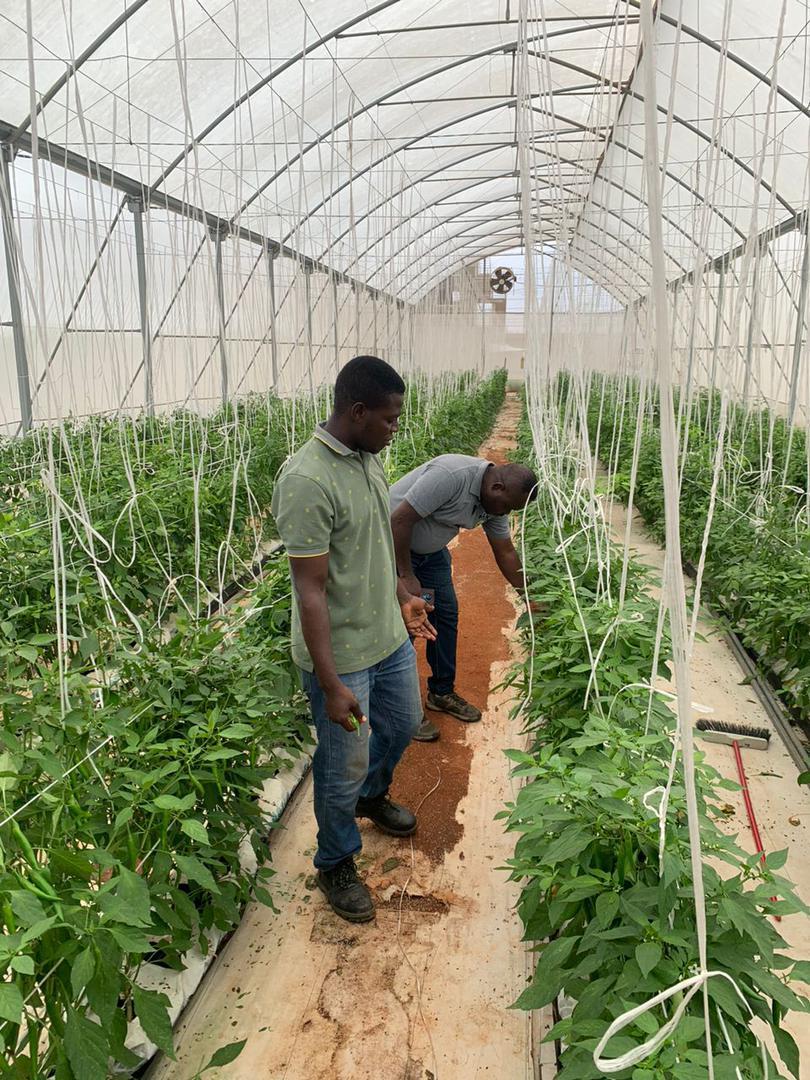
Ndani ya chafu kubwa ambapo mimea inalimwa kwa utaratibu, wanaume wawili wanaonekana wakichunguza mimea hiyo, labda wakihakikisha inakua vizuri au wakifanya shughuli za kilimo.